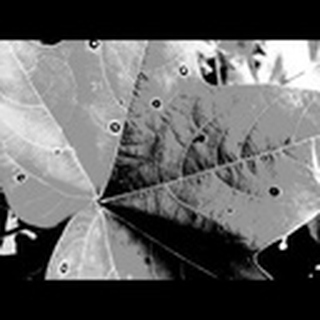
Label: cotton_target_spot